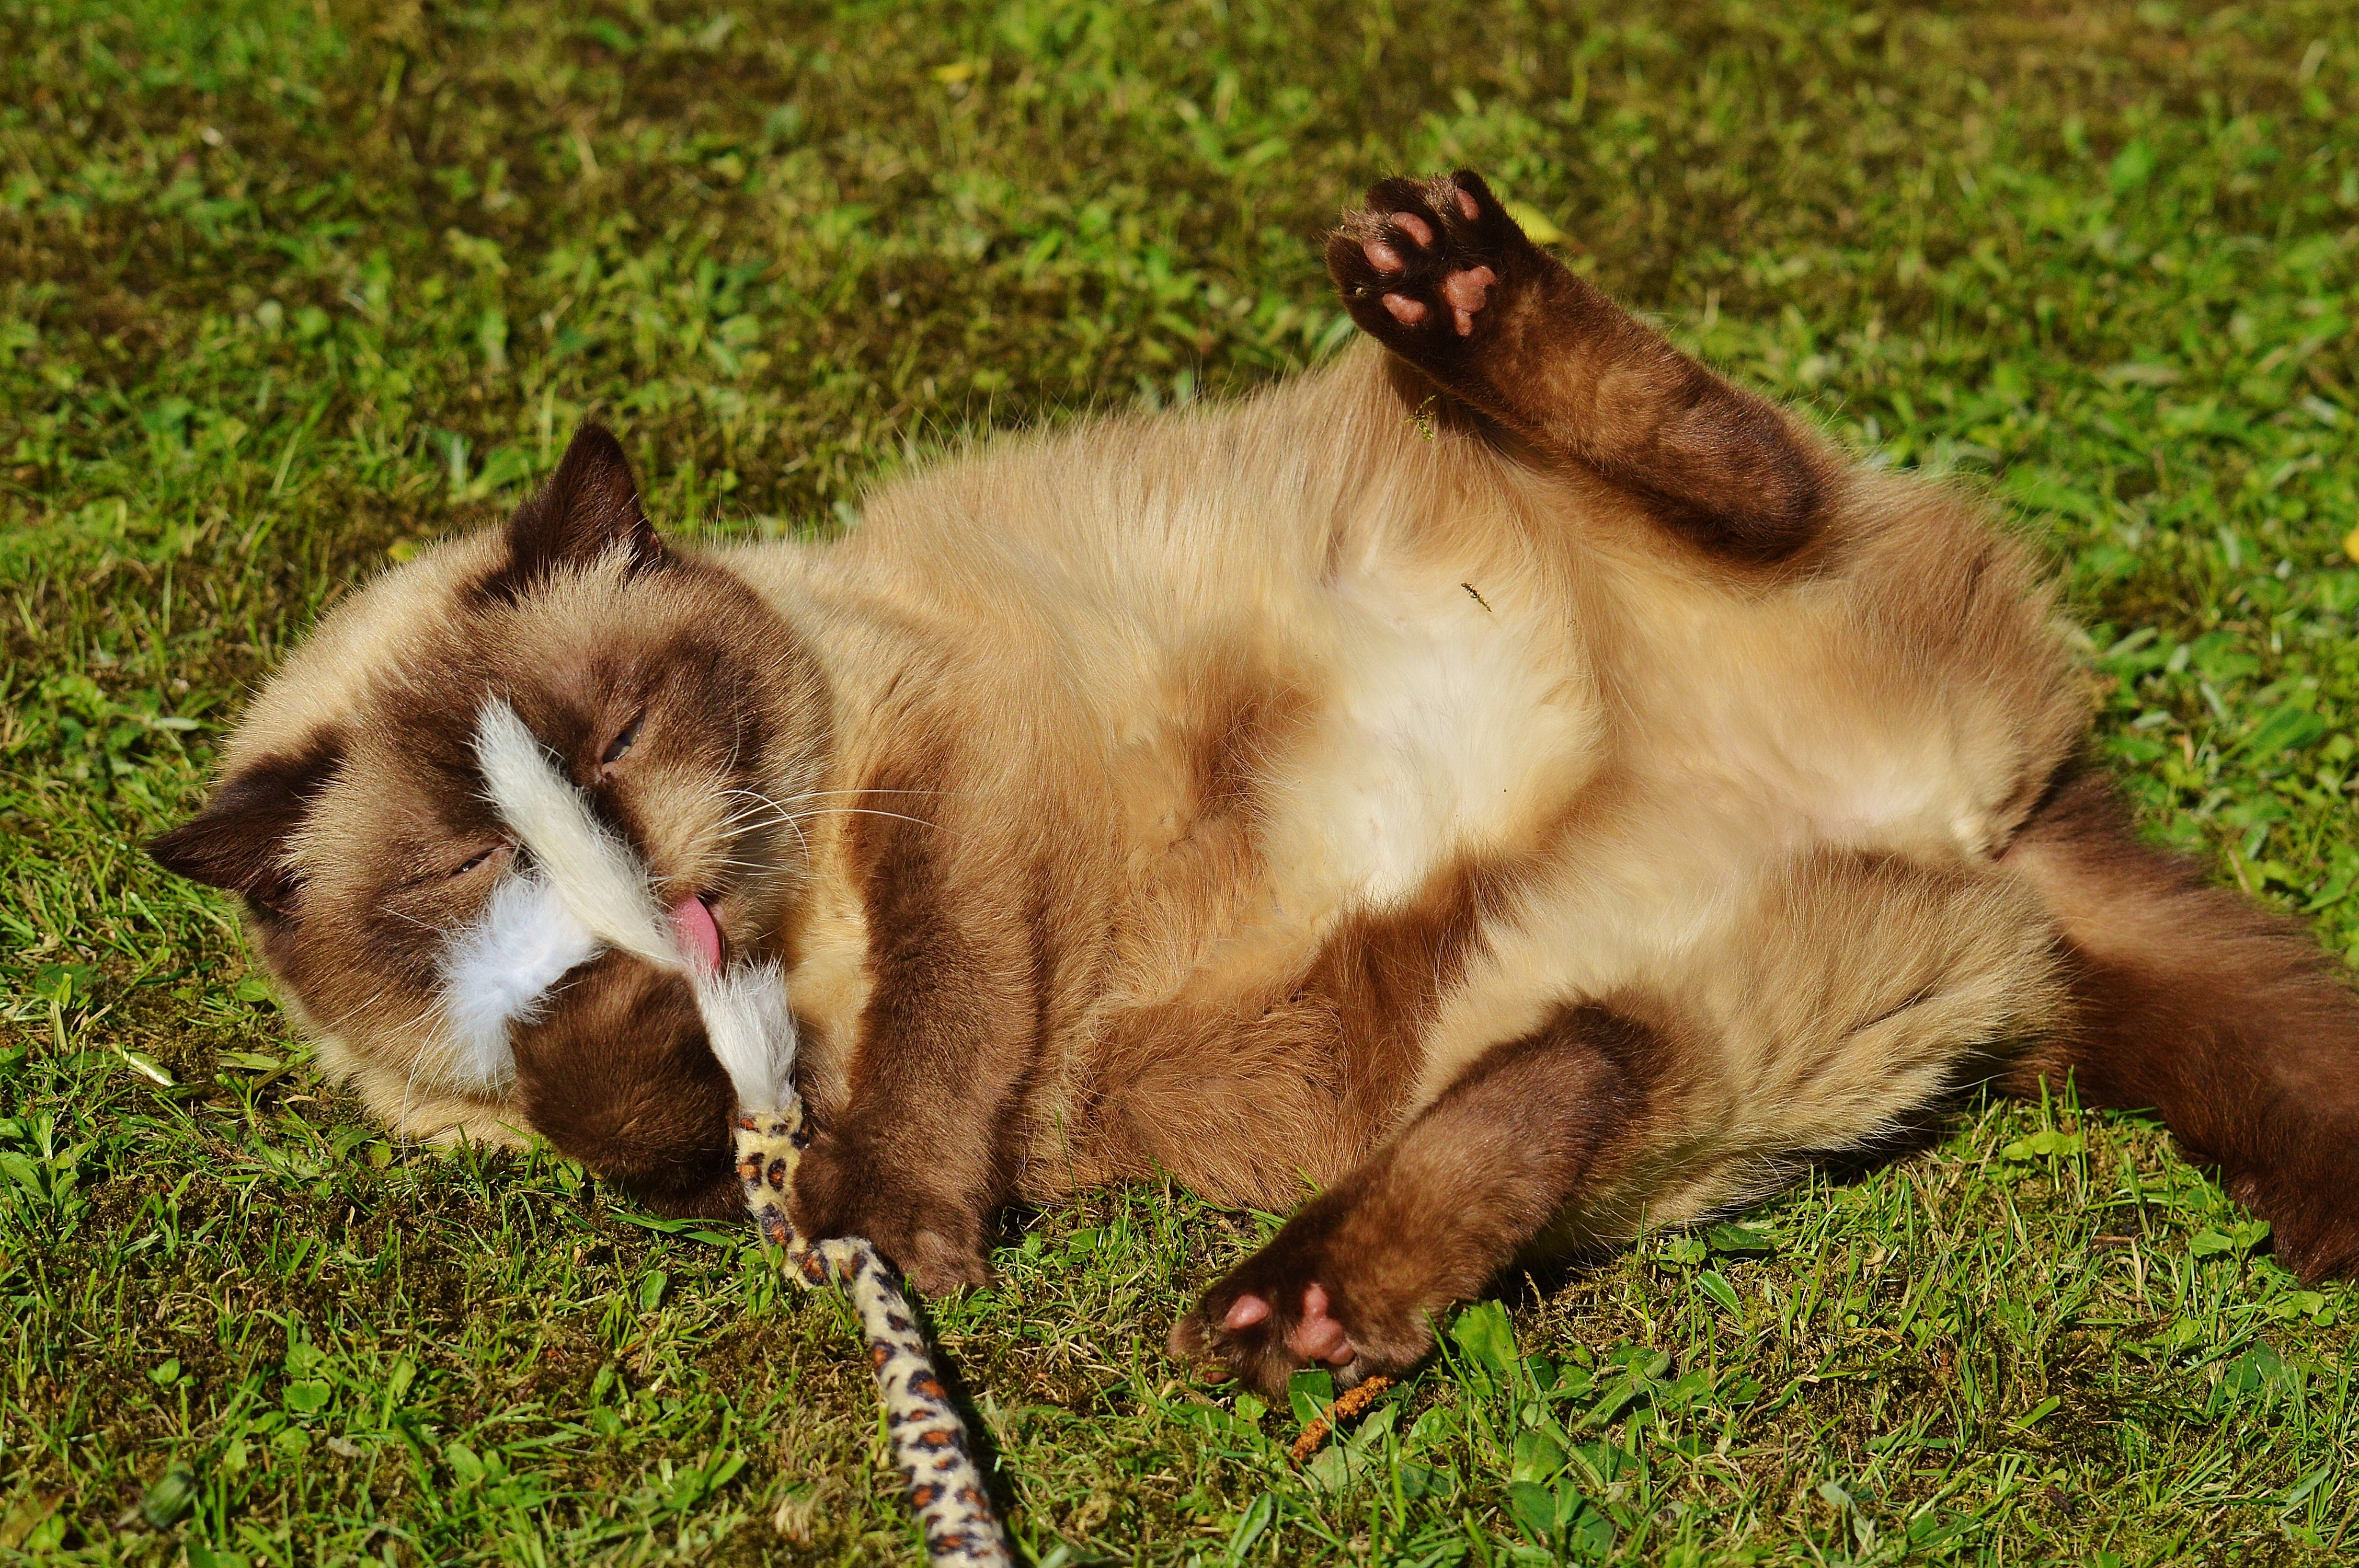
grass, play, sweet, dog, cute, wildlife, fur, cat, brown, mammal, blue eye, thoroughbred, beige, vertebrate, mieze, dear, british shorthair, dog like mammal, dog breed group